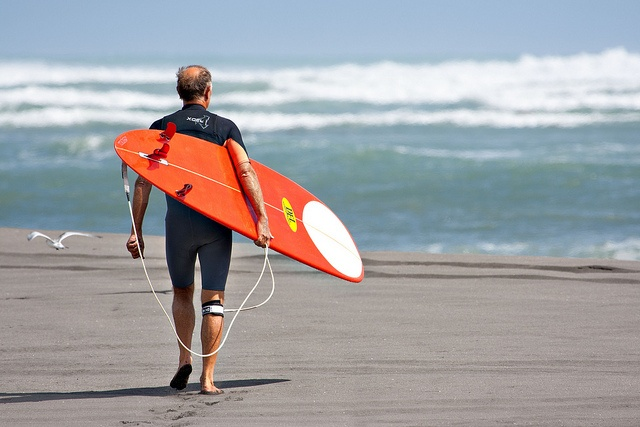
Man in all black swimsuit walking down a beach with his surfboard.
A man in a wetsuit carrying a surfboard to the water
A person with a surfboard walking on a beach.
A person with a surfboard walks to the water.
A man carrying a surfboard across a sandy beach.